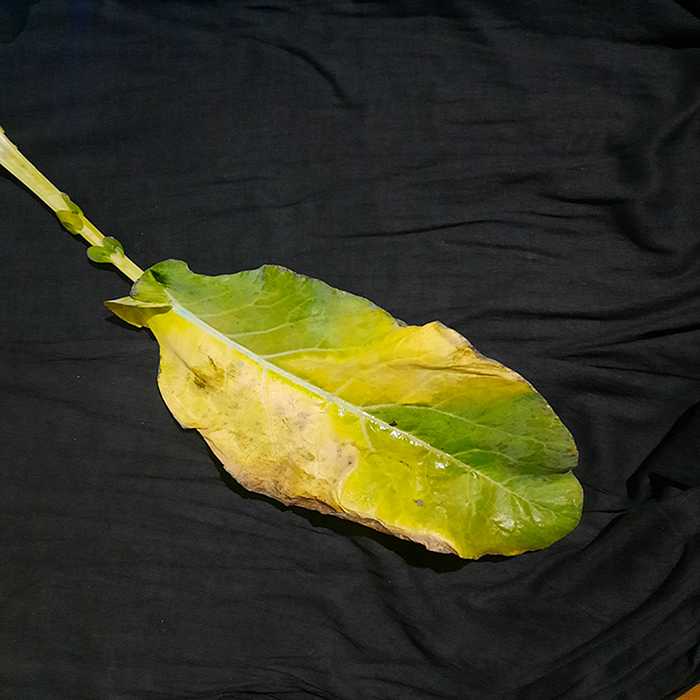
Plant: Cauliflower
Label: Black Rot